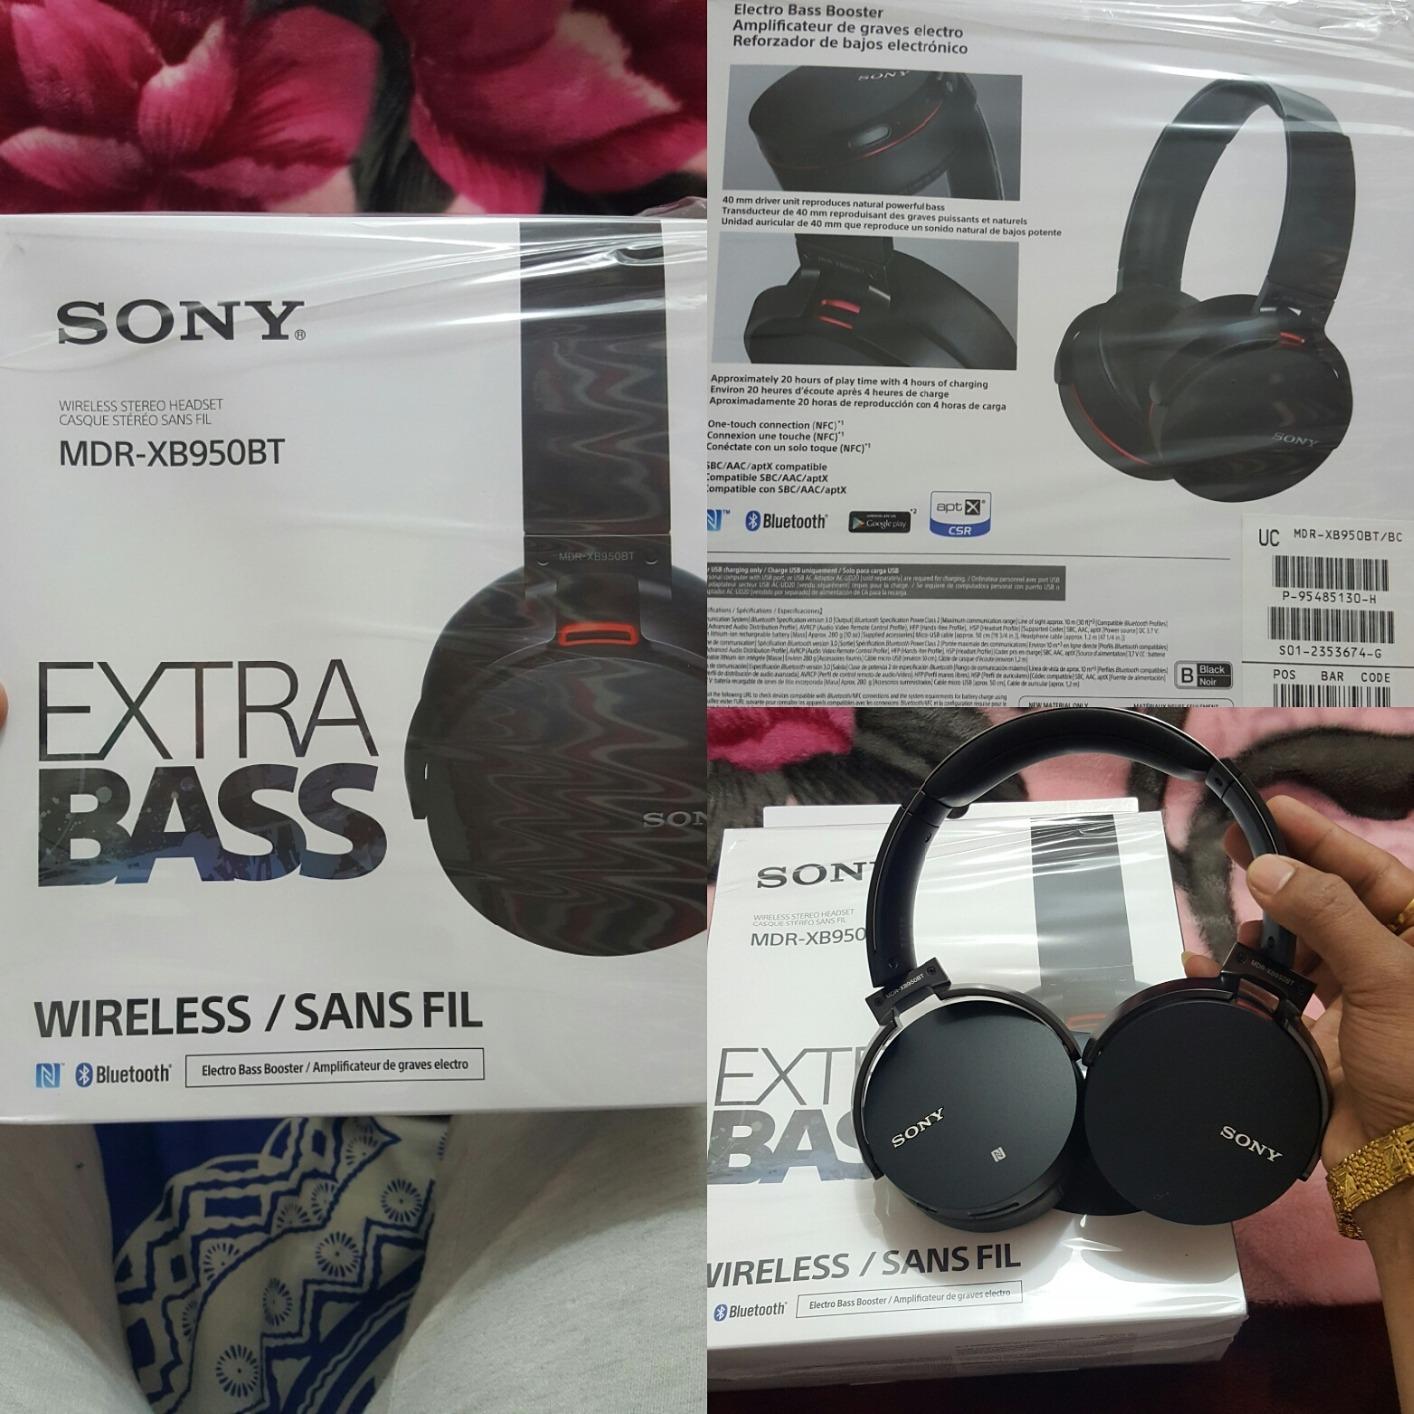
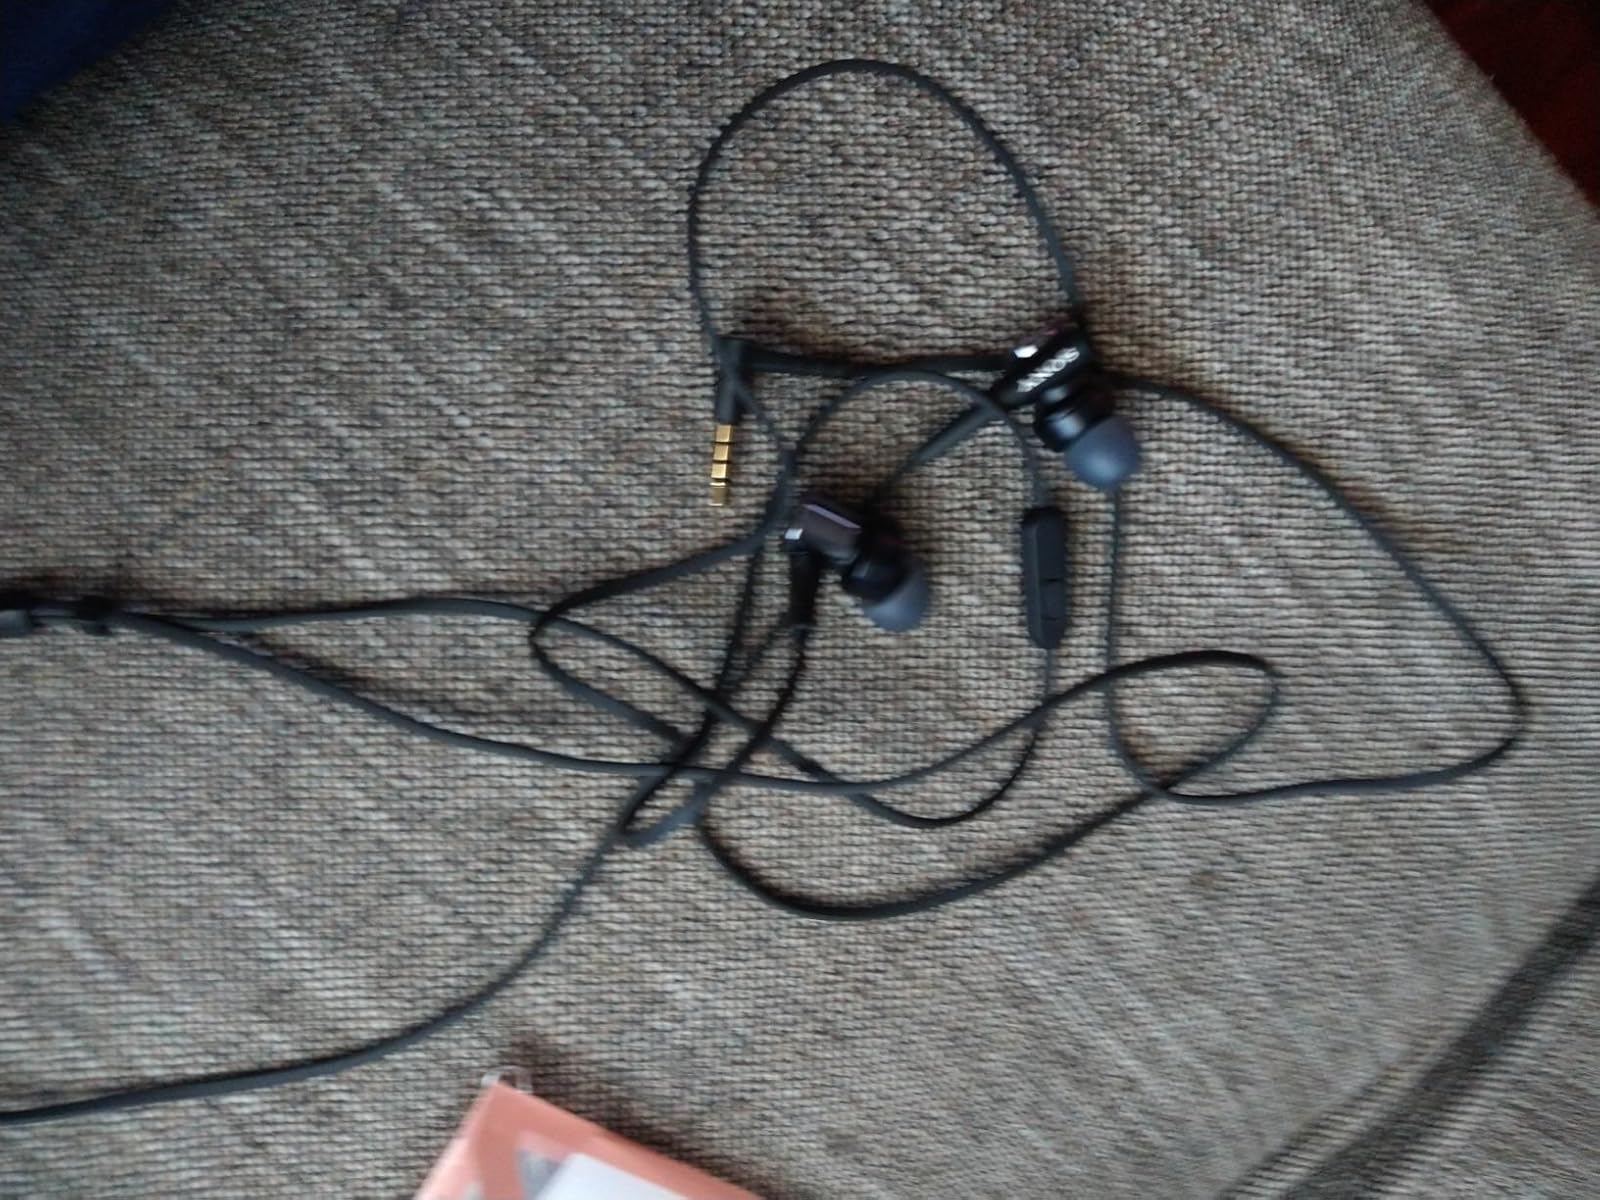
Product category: headphones
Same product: no